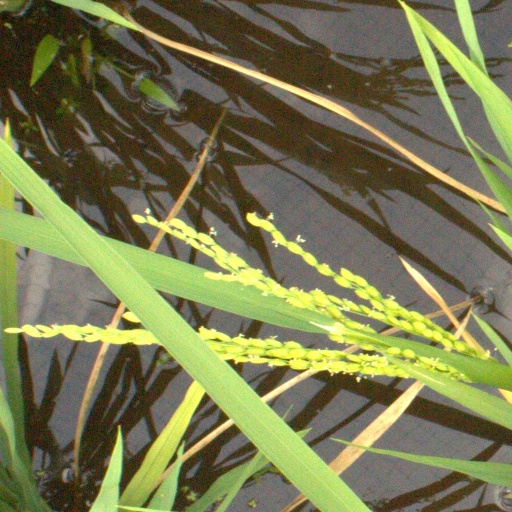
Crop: rice